Dallas Stars

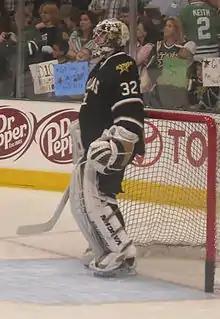
Kari Lehtonen in March 2011, towards the 2010–11 season. He was named the team's number one goaltender in the 2010 off-season after longtime goaltender Marty Turco left the club in free agency.

In the 2010 off-season, long-time goaltender Marty Turco was let go in favor of Kari Lehtonen to become the team's number one goaltender for the future. In the Star's last game of the season, away against the Minnesota Wild, Mike Modano was named the game's first star and skated around the rink after the game wearing his North Stars uniform, receiving a rousing ovation. The Stars also let Mike Modano walk in free agency, the face of the franchise for the past two decades. Modano subsequently signed with his hometown team, the Detroit Red Wings while Turco joined the newly defending Stanley Cup champion Chicago Blackhawks. Winger Jere Lehtinen, who played his entire career with the Stars, announced his retirement. The team also made key acquisitions both in trades or in free agency, such as winger Adam Burish (who was on the 2010 Stanley Cup champion Chicago Blackhawks) and goaltender Andrew Raycroft. They also gave Jonathan Cheechoo a try-out, but he was cut and later signed with division rivals San Jose Sharks. To begin the 2010–11 season, the Stars won their first three games in a row, going on a three-game win streak for the first time since the 2008–09 season by beating the New Jersey Devils 4–3 in overtime in the season opener on October 8, 2010, New York Islanders 5–4 in a shootout on October 9, and against the Red Wings in the Stars' home opener on October 14, respectively. The home opener against the Red Wings featured an emotional return for Mike Modano, as the Stars crowd gave Modano a standing ovation as he was shown on the American Airlines Center jumbotron during a timeout in the game. After a hot start to the season, the Stars would continue to dominate within the first 50 games of the season, staying in both the Pacific Division lead and within the top three spots of the Western Conference. Through the first 50 games of the season up until the All-Star Break, they compiled a 30–15–5 record. However, after the All-Star Break the Stars went into a slump, going on numerous losing streaks which included one-goal losses and blowing late leads in numerous games. Through this though, the Stars still remained in the playoff picture. On the day of the trade deadline (February 28, 2011), the Stars traded up and comer James Neal and Matt Niskanen to the Pittsburgh Penguins in exchange for defenseman Alex Goligoski. Despite these late-season struggles, the Stars still had a chance to make the playoffs by winning their season finale on April 10, as they lost on the road at the Minnesota Wild 5–3 and a 42–29–11 record, costing them the last playoff spot despite the winning record and a vastly improved season overall compared to the previous two seasons, finishing 9th in the Western Conference only two points behind the defending Stanley Cup champion Chicago Blackhawks for the eighth and final playoff spot. After missing the playoffs for the third consecutive season, Dallas fired coach Marc Crawford after just one season with the club on April 12.